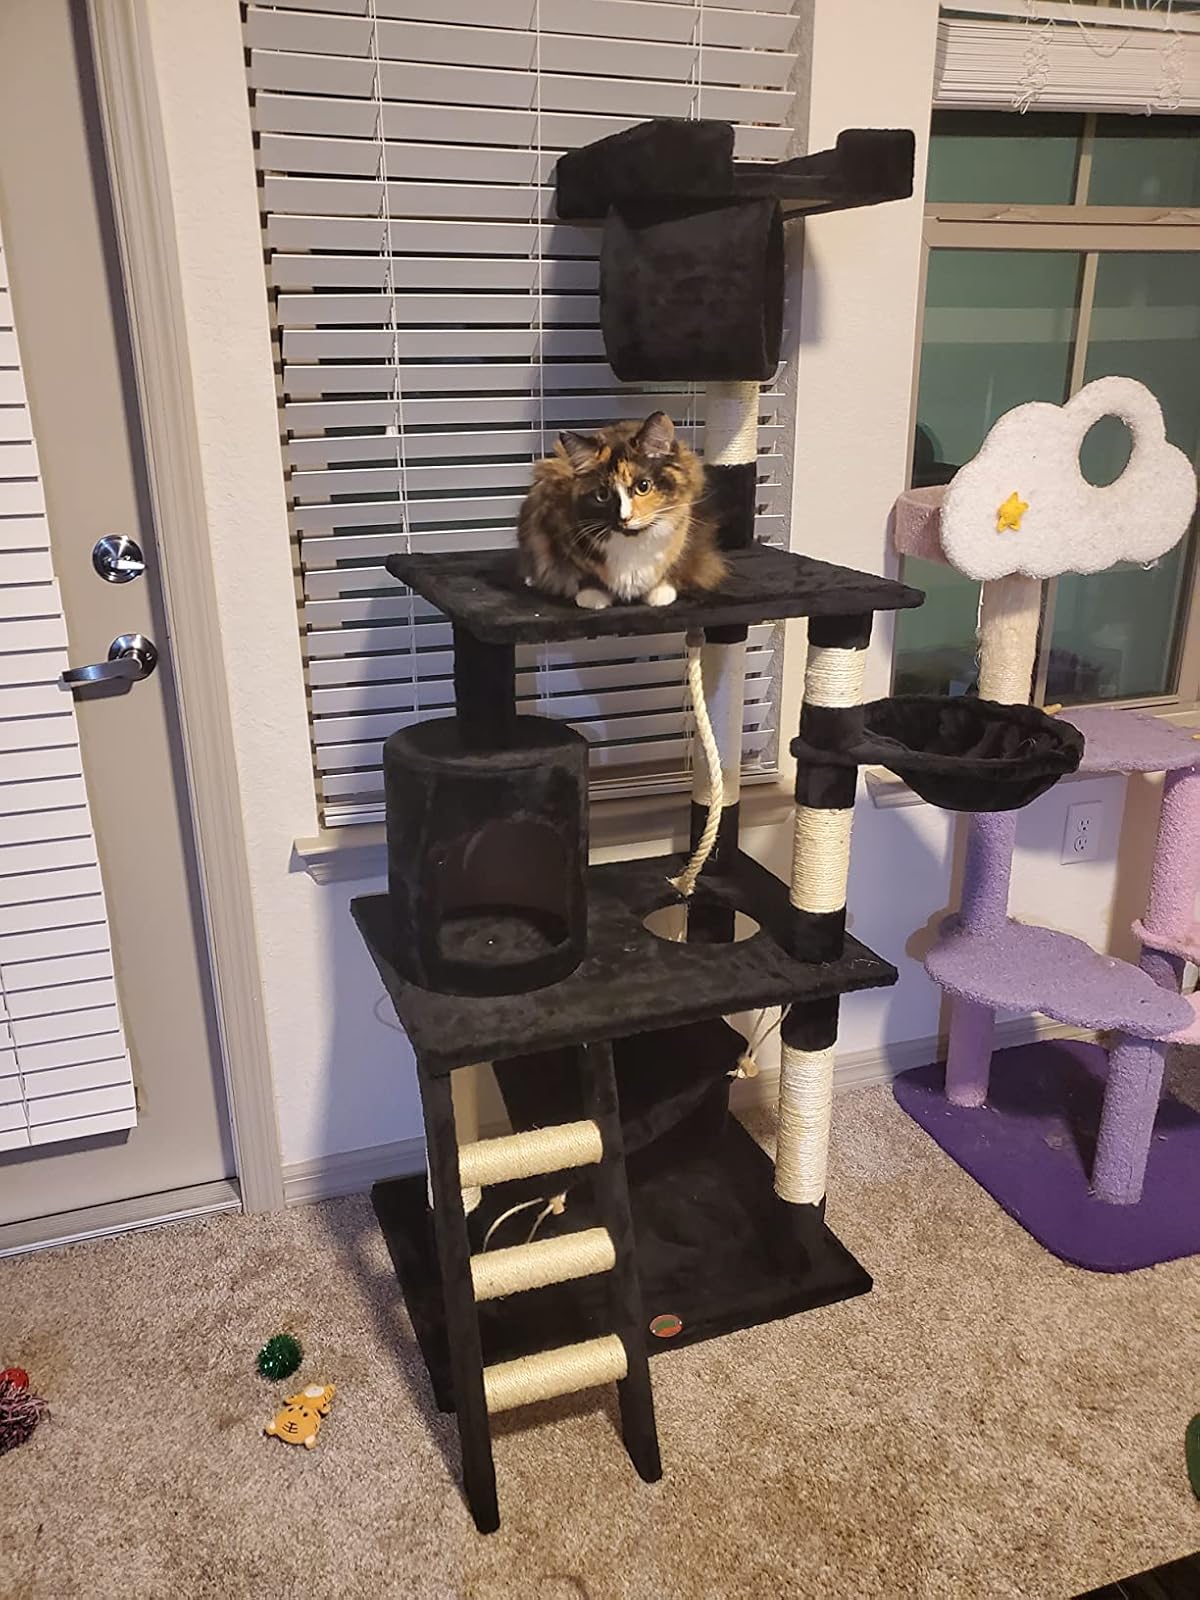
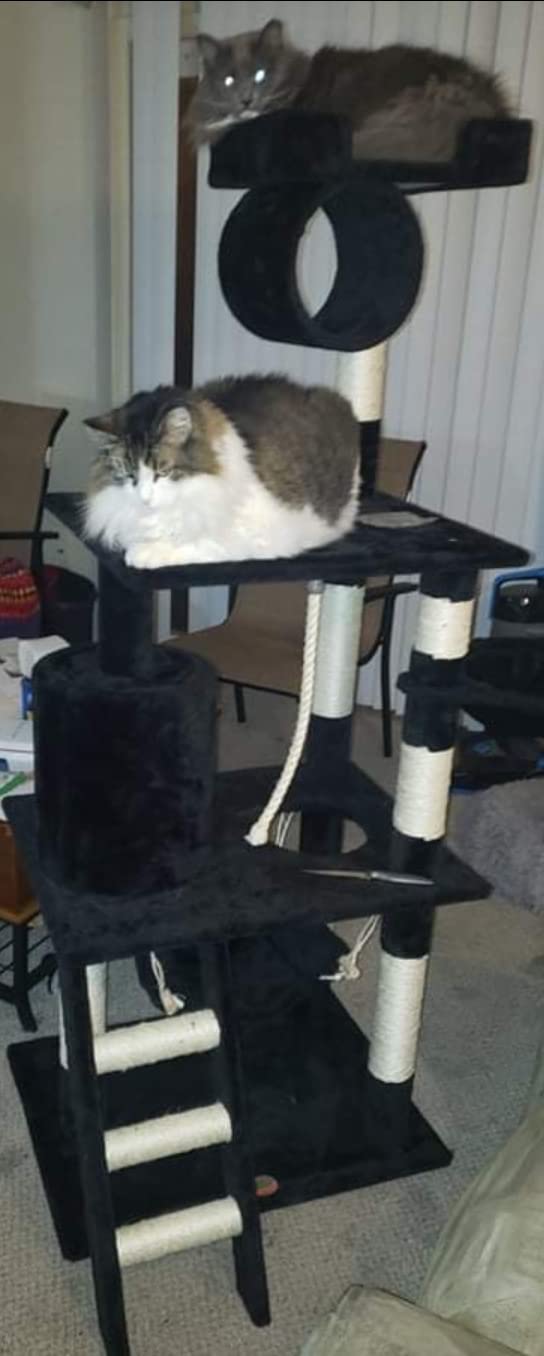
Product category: items_cat tree
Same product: yes